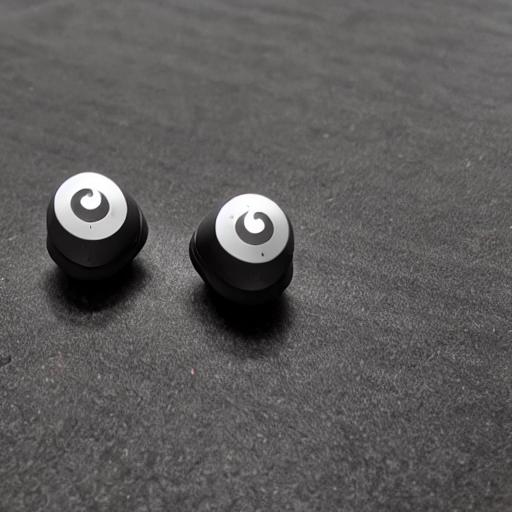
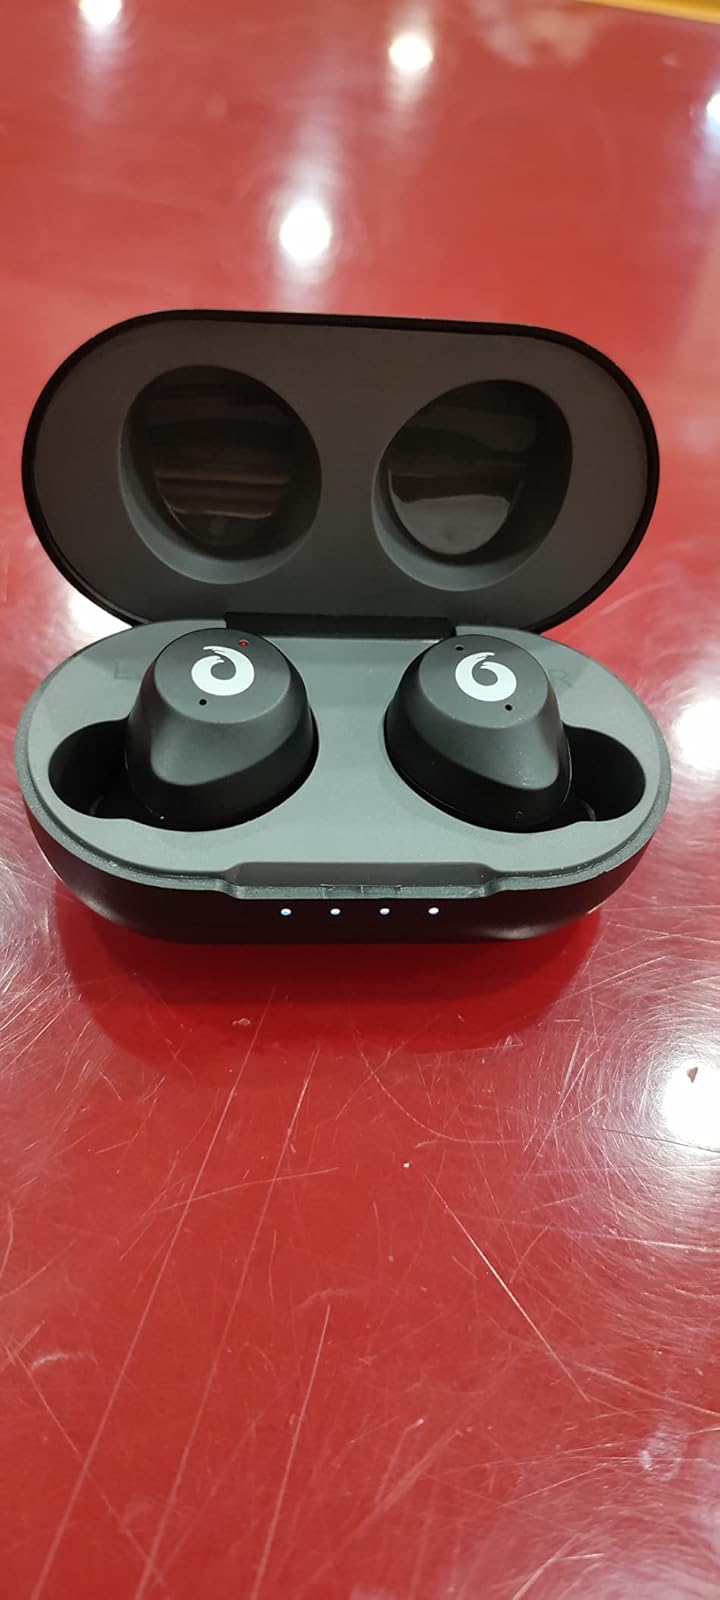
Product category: earbuds
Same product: no